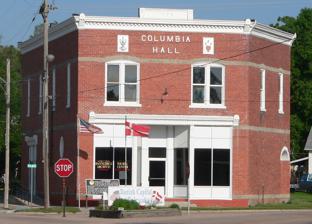
Building: Columbia Hall (Dannebrog, Nebraska)
Country: United States of America
Year built: 1908
United States historic place Columbia Hall (Dannebrog, Nebraska) U.S. National Register of Historic Places Show map of Nebraska Show map of the United States Location Jct. of NE 58 and W. Roger Welsch Ave., Dannebrog , Nebraska , United States Coordinates 41°07′06″N 98°32′50″W / 41.11833°N 98.54722°W / 41.11833; -98.54722 Built 1908 NRHP reference No. 05000724 Added to NRHP July 22, 2005 Columbia Hall , also known as NEHBS #HW04-056 , is an historic building located in Dannebrog , Nebraska , United States that was built in 1908. It was listed on the National Register of Historic Places on July 22, 2005. The building was built by the Danish Brotherhood in America to serve as a meeting hall for the Danish community and the building currently serves as a tourist center and hosts an archive on Danish American history. See also Washington Hall (Seattle) Danish Brotherhood in America Headquarters References